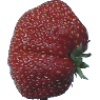
Label: Strawberry Wedge 1